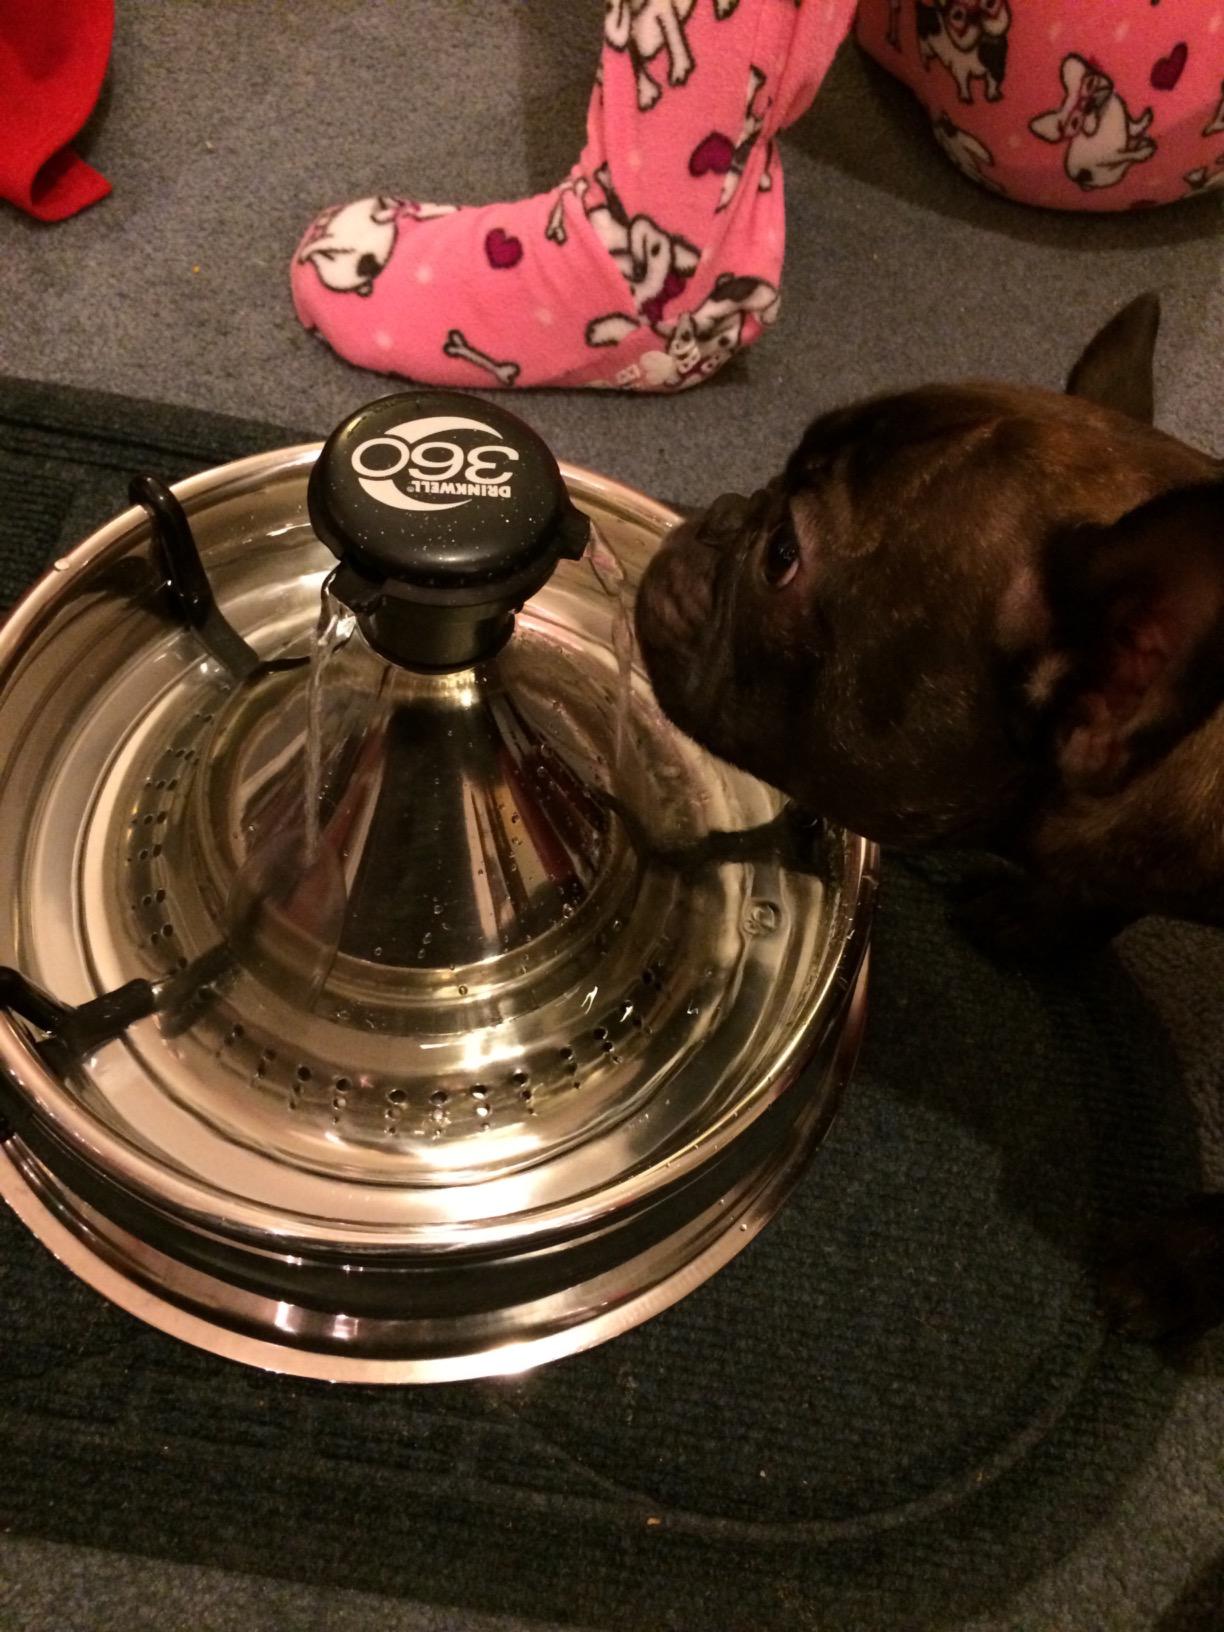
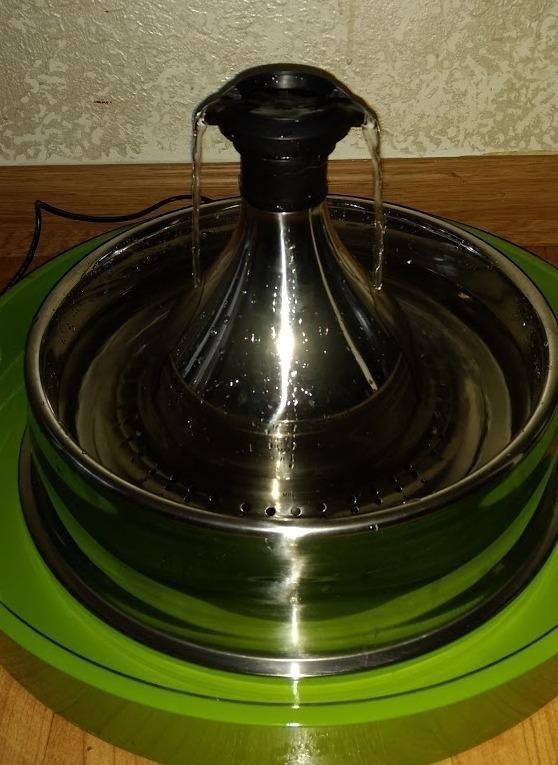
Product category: items_bowl
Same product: yes